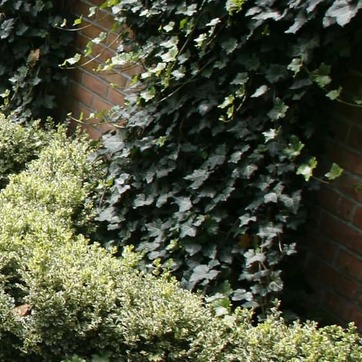
Material: foliage